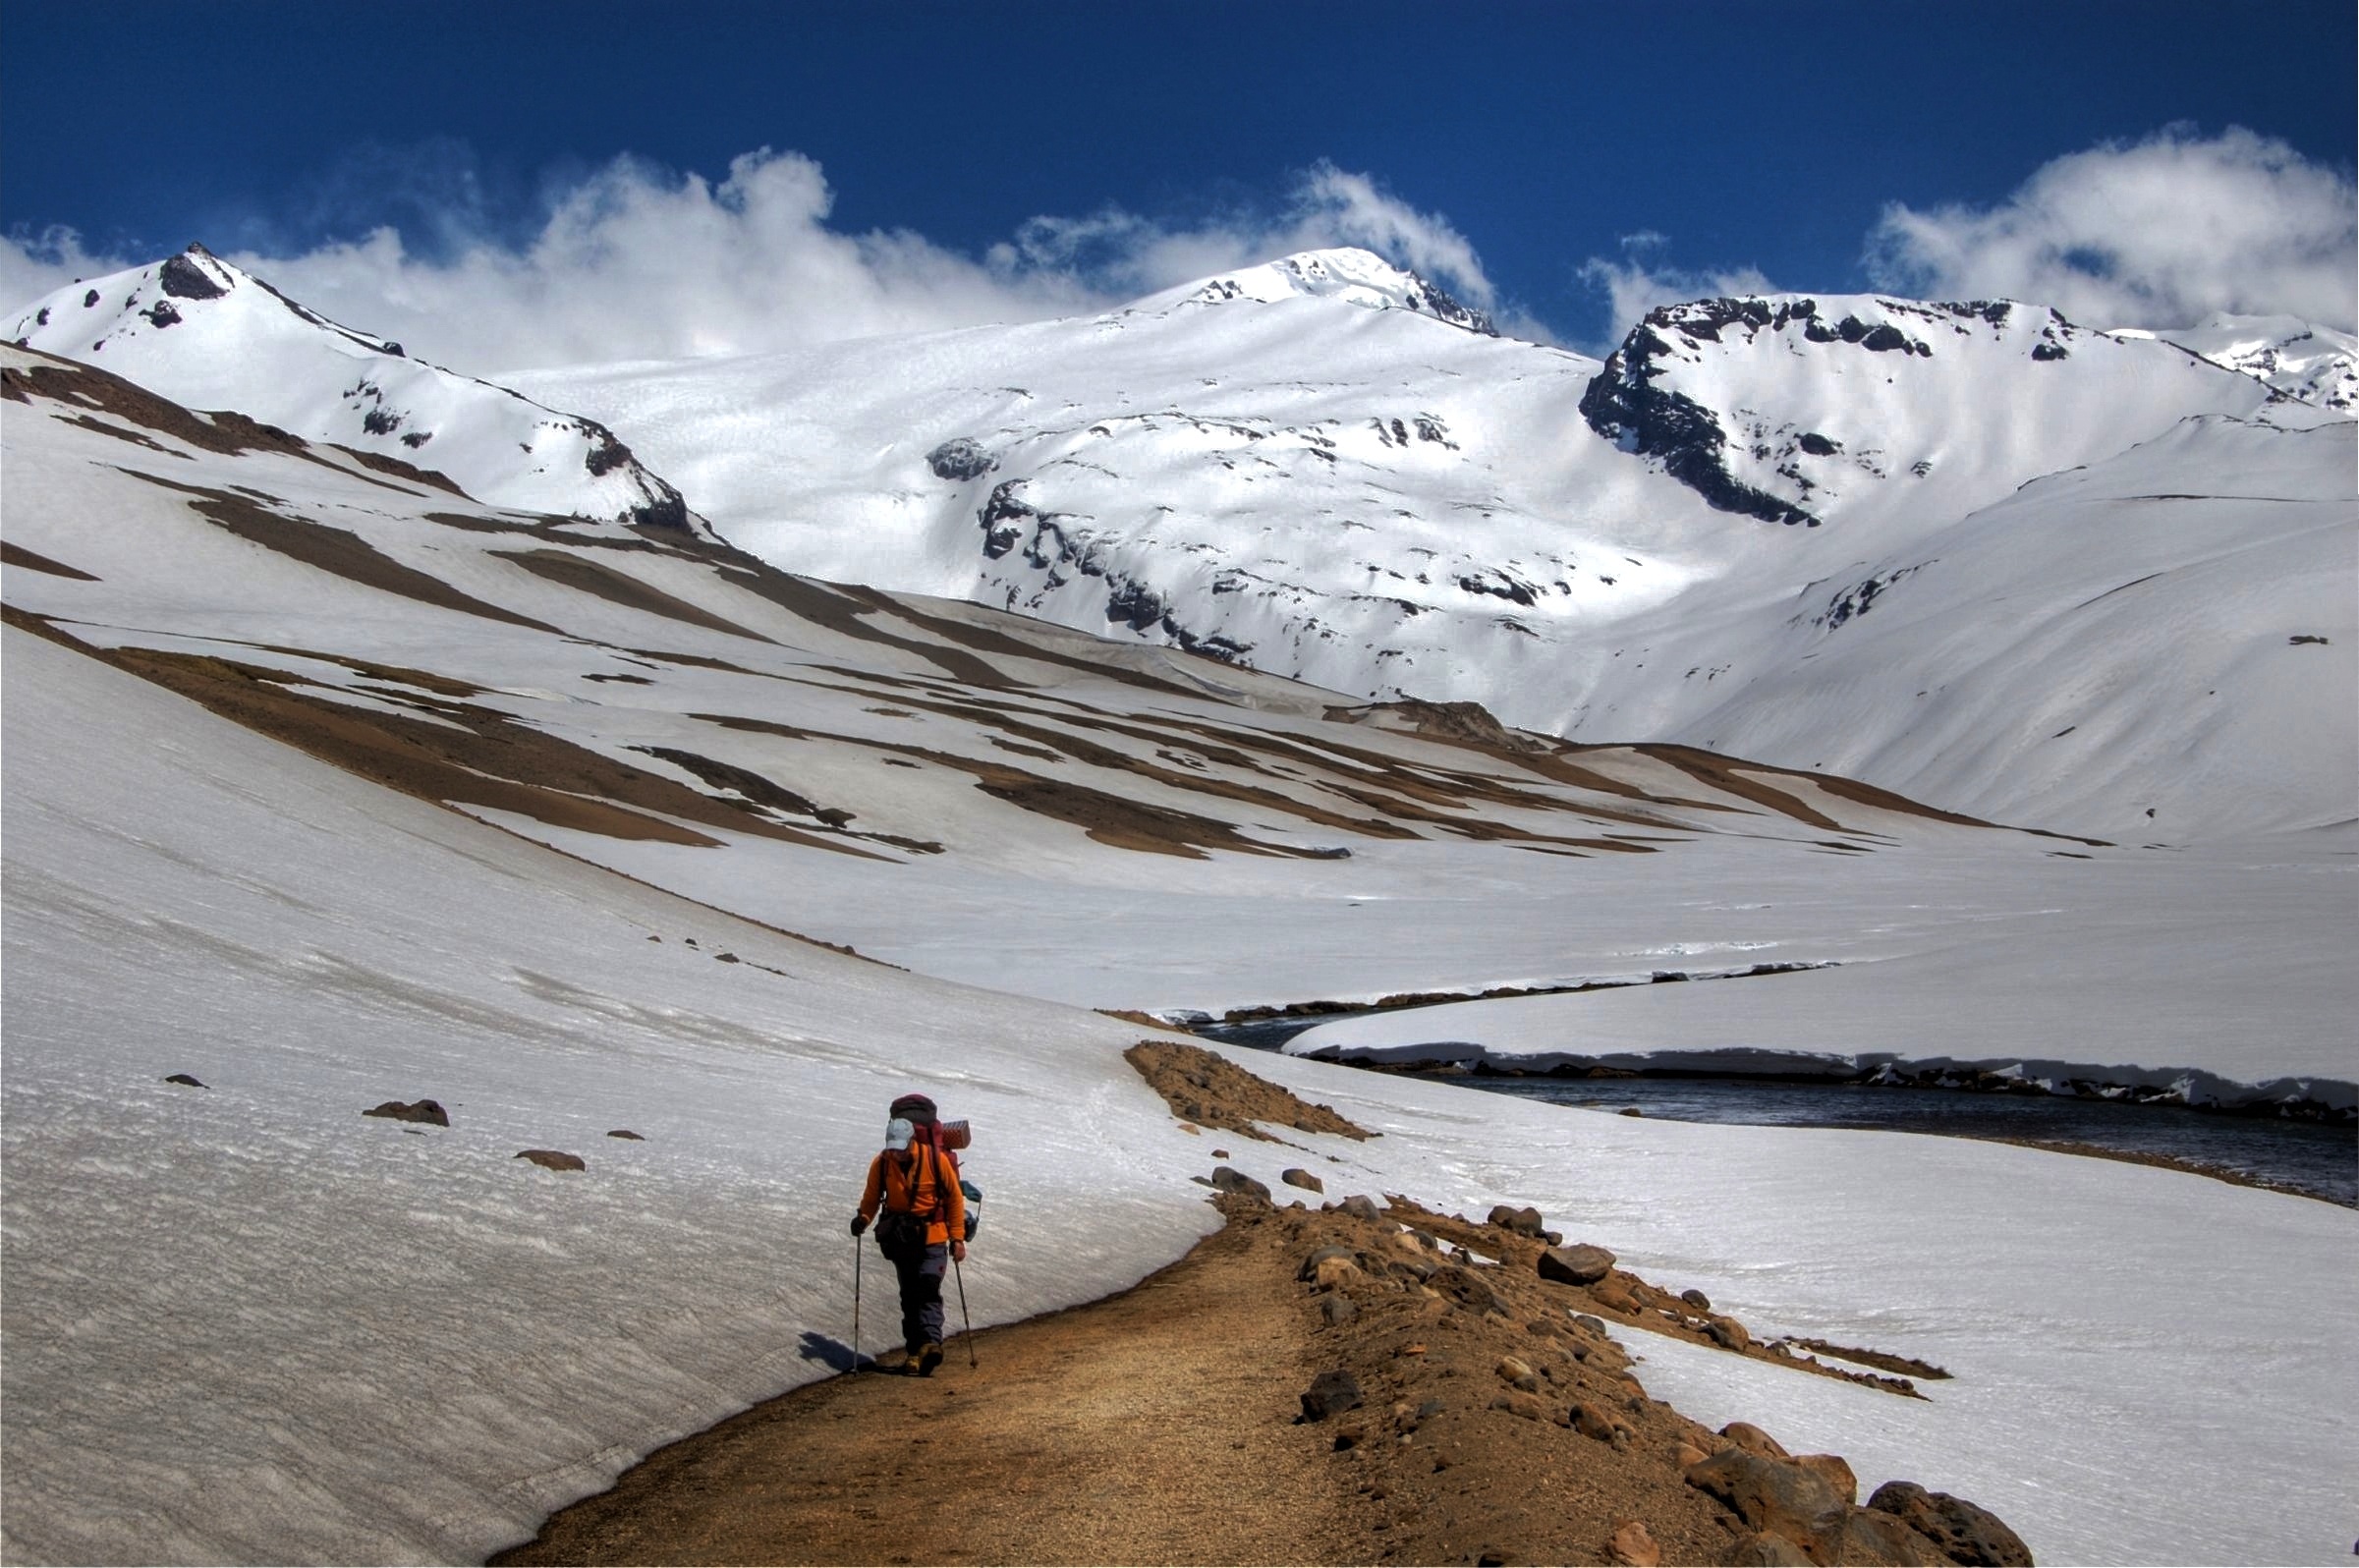
mountain, snow, winter, mountain range, ice, glacier, ridge, mountaineering, trekking, alps, plateau, argentina, piste, landform, ski touring, ski mountaineering, geographical feature, mountainous landforms, glacial landform, geological phenomenon